Sonic Rivals

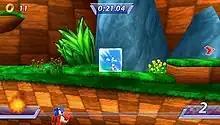
Sonic racing against Knuckles; the bar at the bottom displays the progress either player has made throughout the level.

"Sonic Rivals" is a side-scrolling video game similar to the original "Sonic the Hedgehog" games for the Sega Genesis, but with a 2.5D perspective. Characters race to the finish line while avoiding the level's obstacles. The game contains six zones, each with three respective acts, the third being a boss battle, totaling in 17 stages. Boss battles at the end of levels require the player to defeat the boss before the competing character does. Five different characters are playable; Sonic the Hedgehog, Knuckles the Echidna, Shadow the Hedgehog, Silver the Hedgehog, and Metal Sonic, but gameplay is identical for all characters. The game features power-ups to collect that offer additional offensive and defensive abilities.